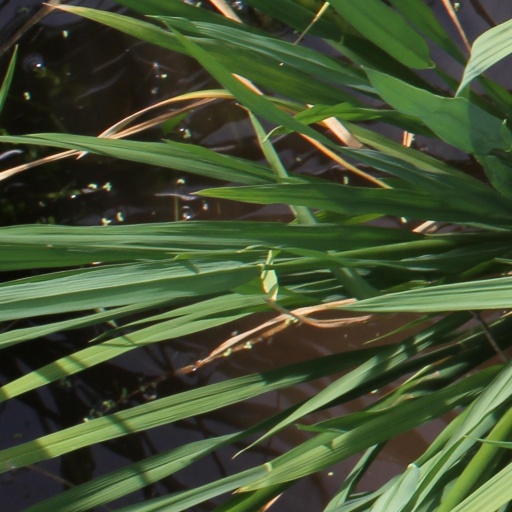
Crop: rice